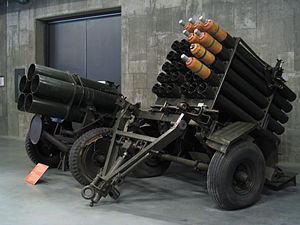
RP-3 / Billedgalleri
RP-3 var et britisk raketvåben, der blev konstrueret under Anden Verdenskrig. RP-3 står for Rocket Projectile 3-inch. RP-3 var hovedsageligt et flyvåben, men det anvendtes også til søs og til lands under navnene Sea Mattress respektive Land Mattress.